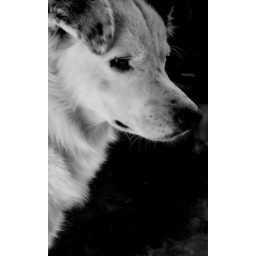
the dog in black